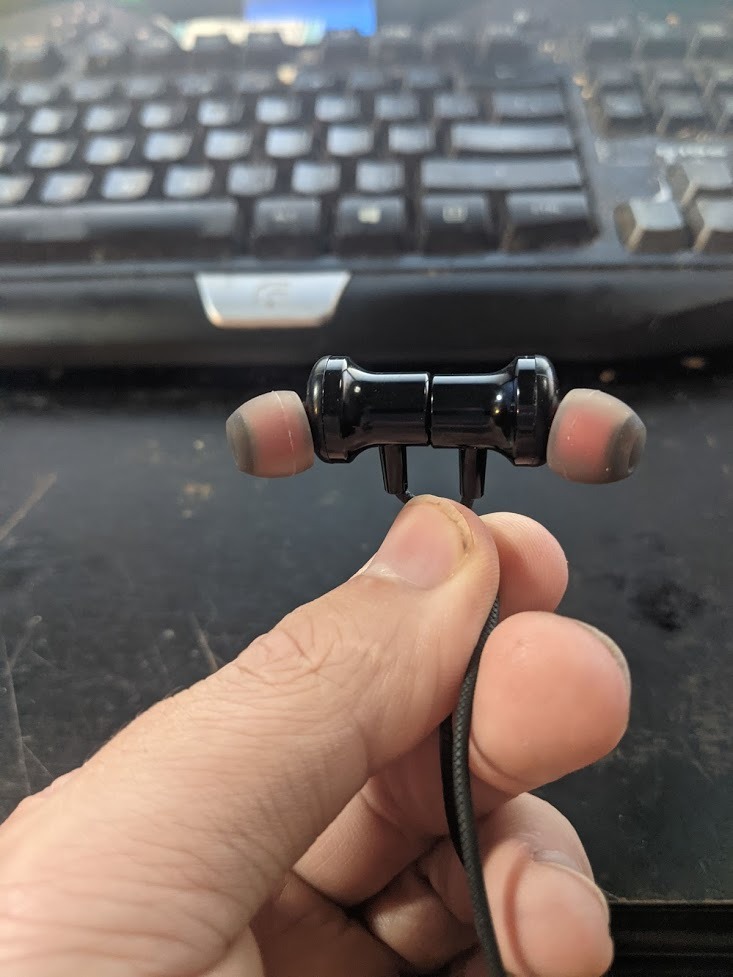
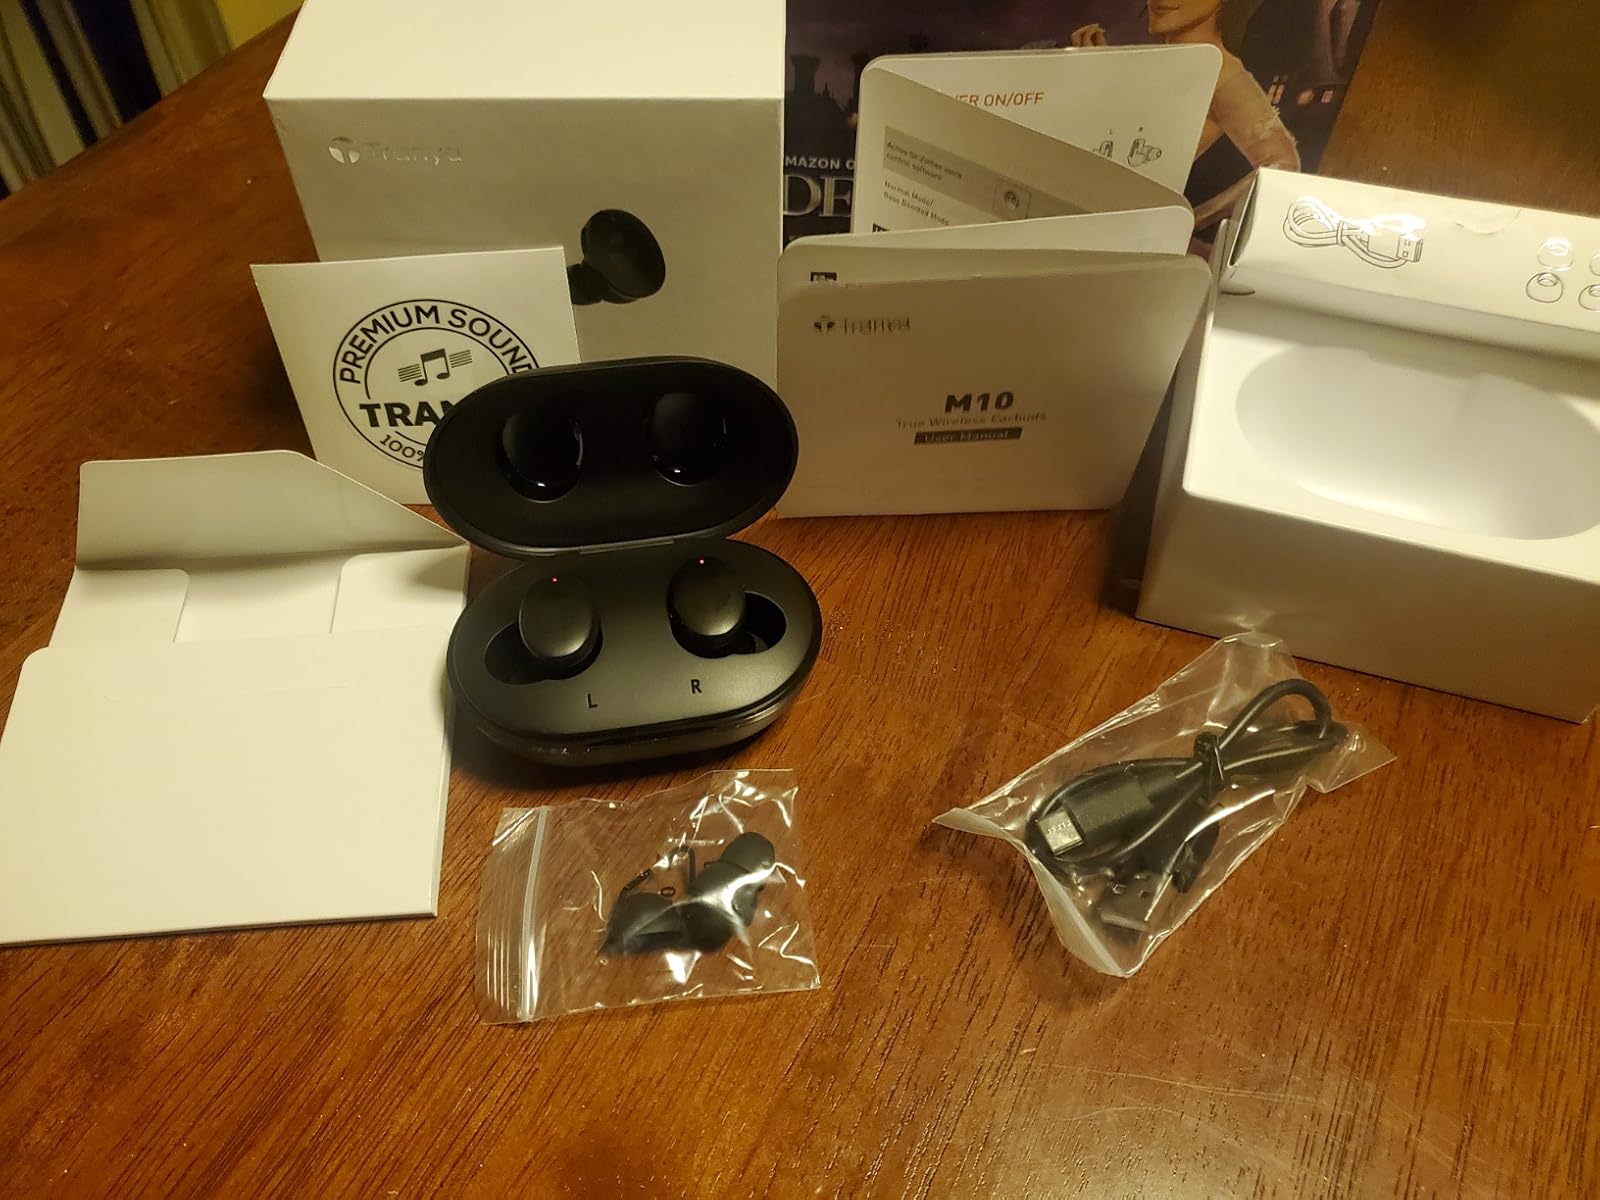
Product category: earbuds
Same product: no